Unimog

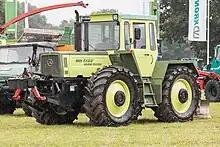
The MB-trac range of agricultural tractors produced from 1973 until 1991 by Daimler-Benz is based on the trac design principle and shares the Unimog's drivetrain. Pictured, 1600 turbo.

In late 1950, Mercedes-Benz entered into a contract with Boeringer to take over production of the Unimog.